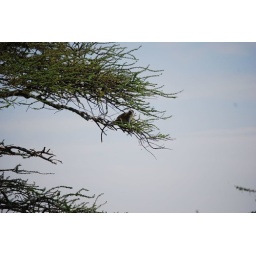
monkey in a tree